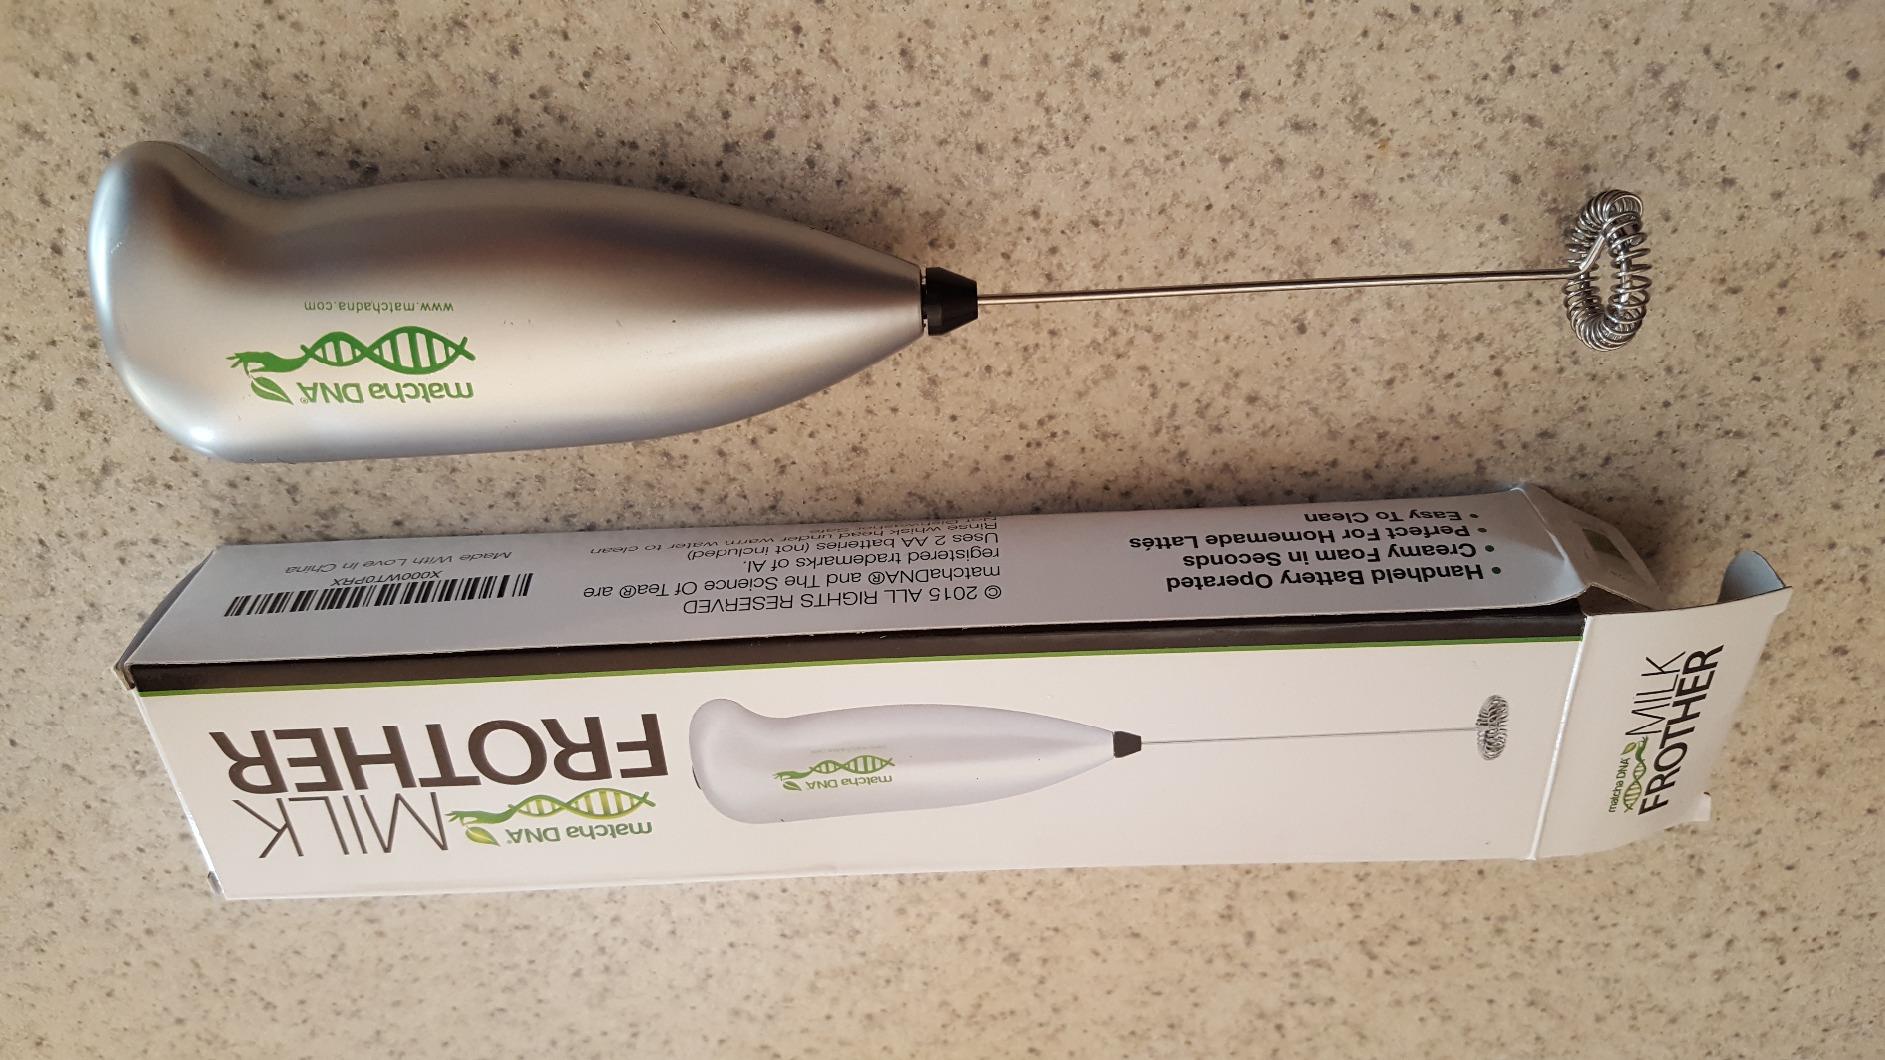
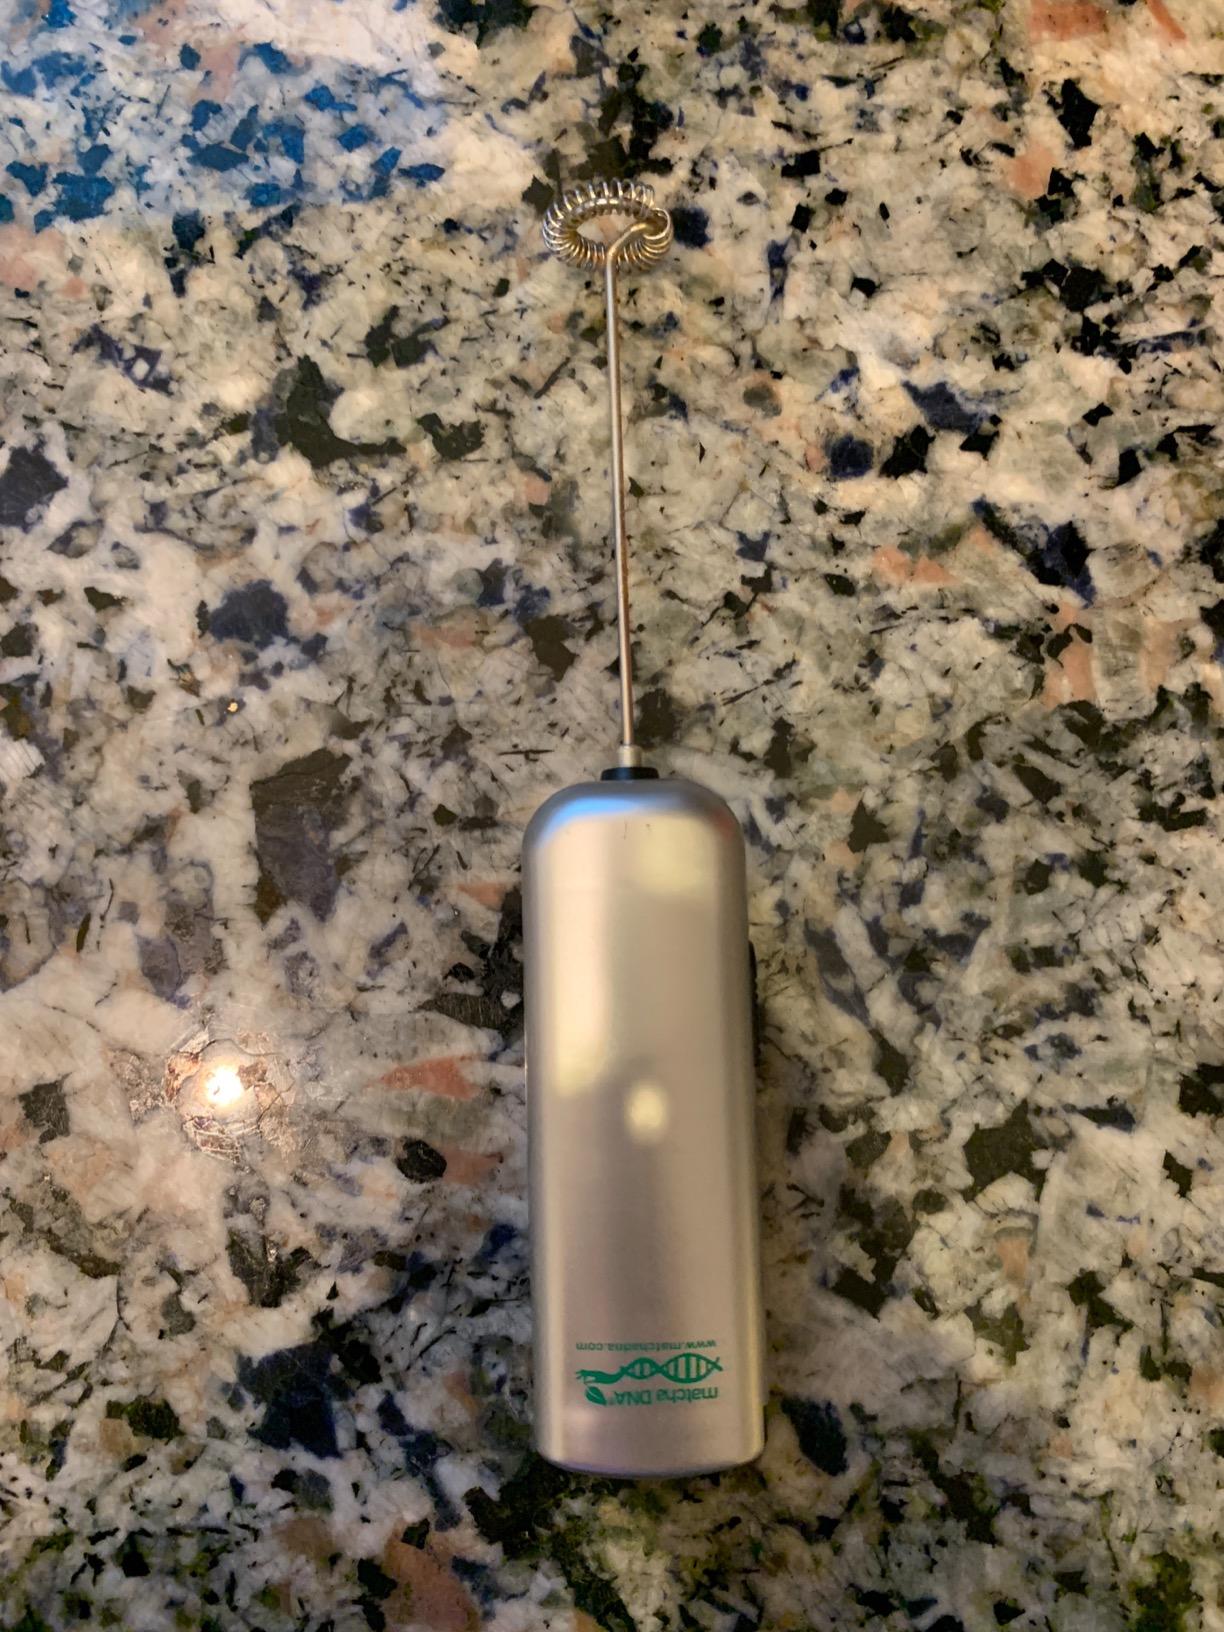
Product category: items_mixer
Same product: no